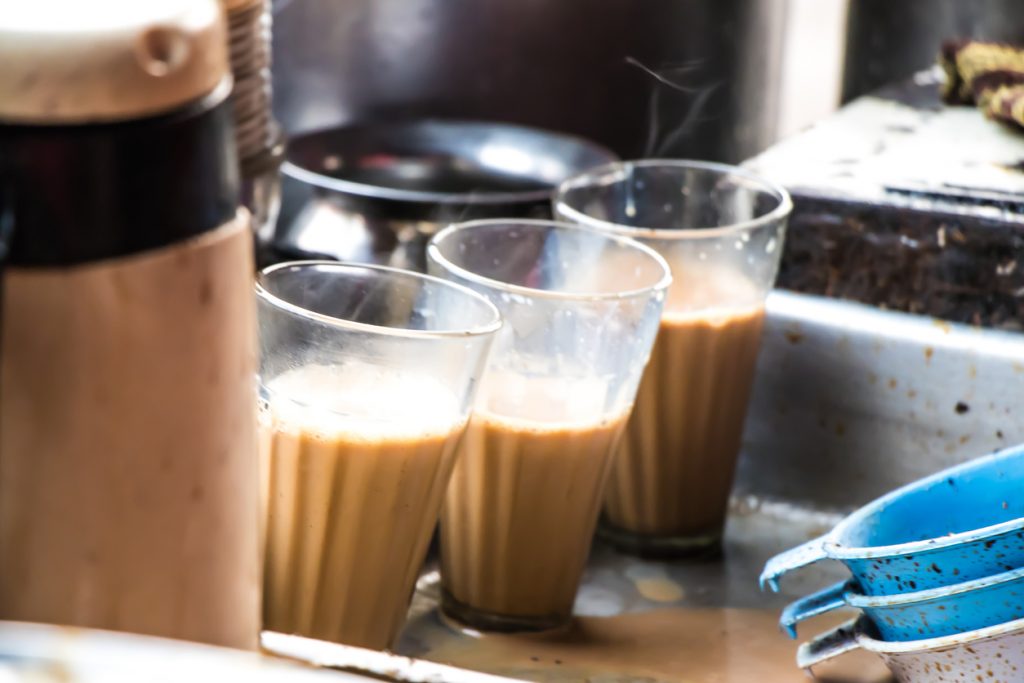
Dish: chai